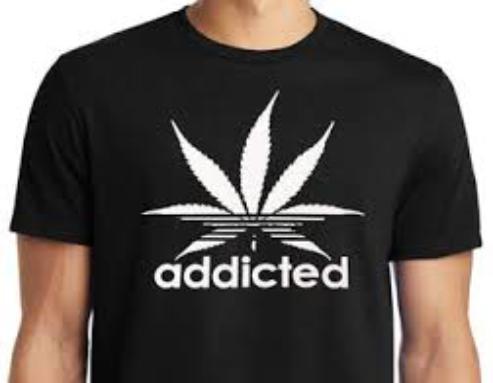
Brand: Addicted
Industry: Clothes